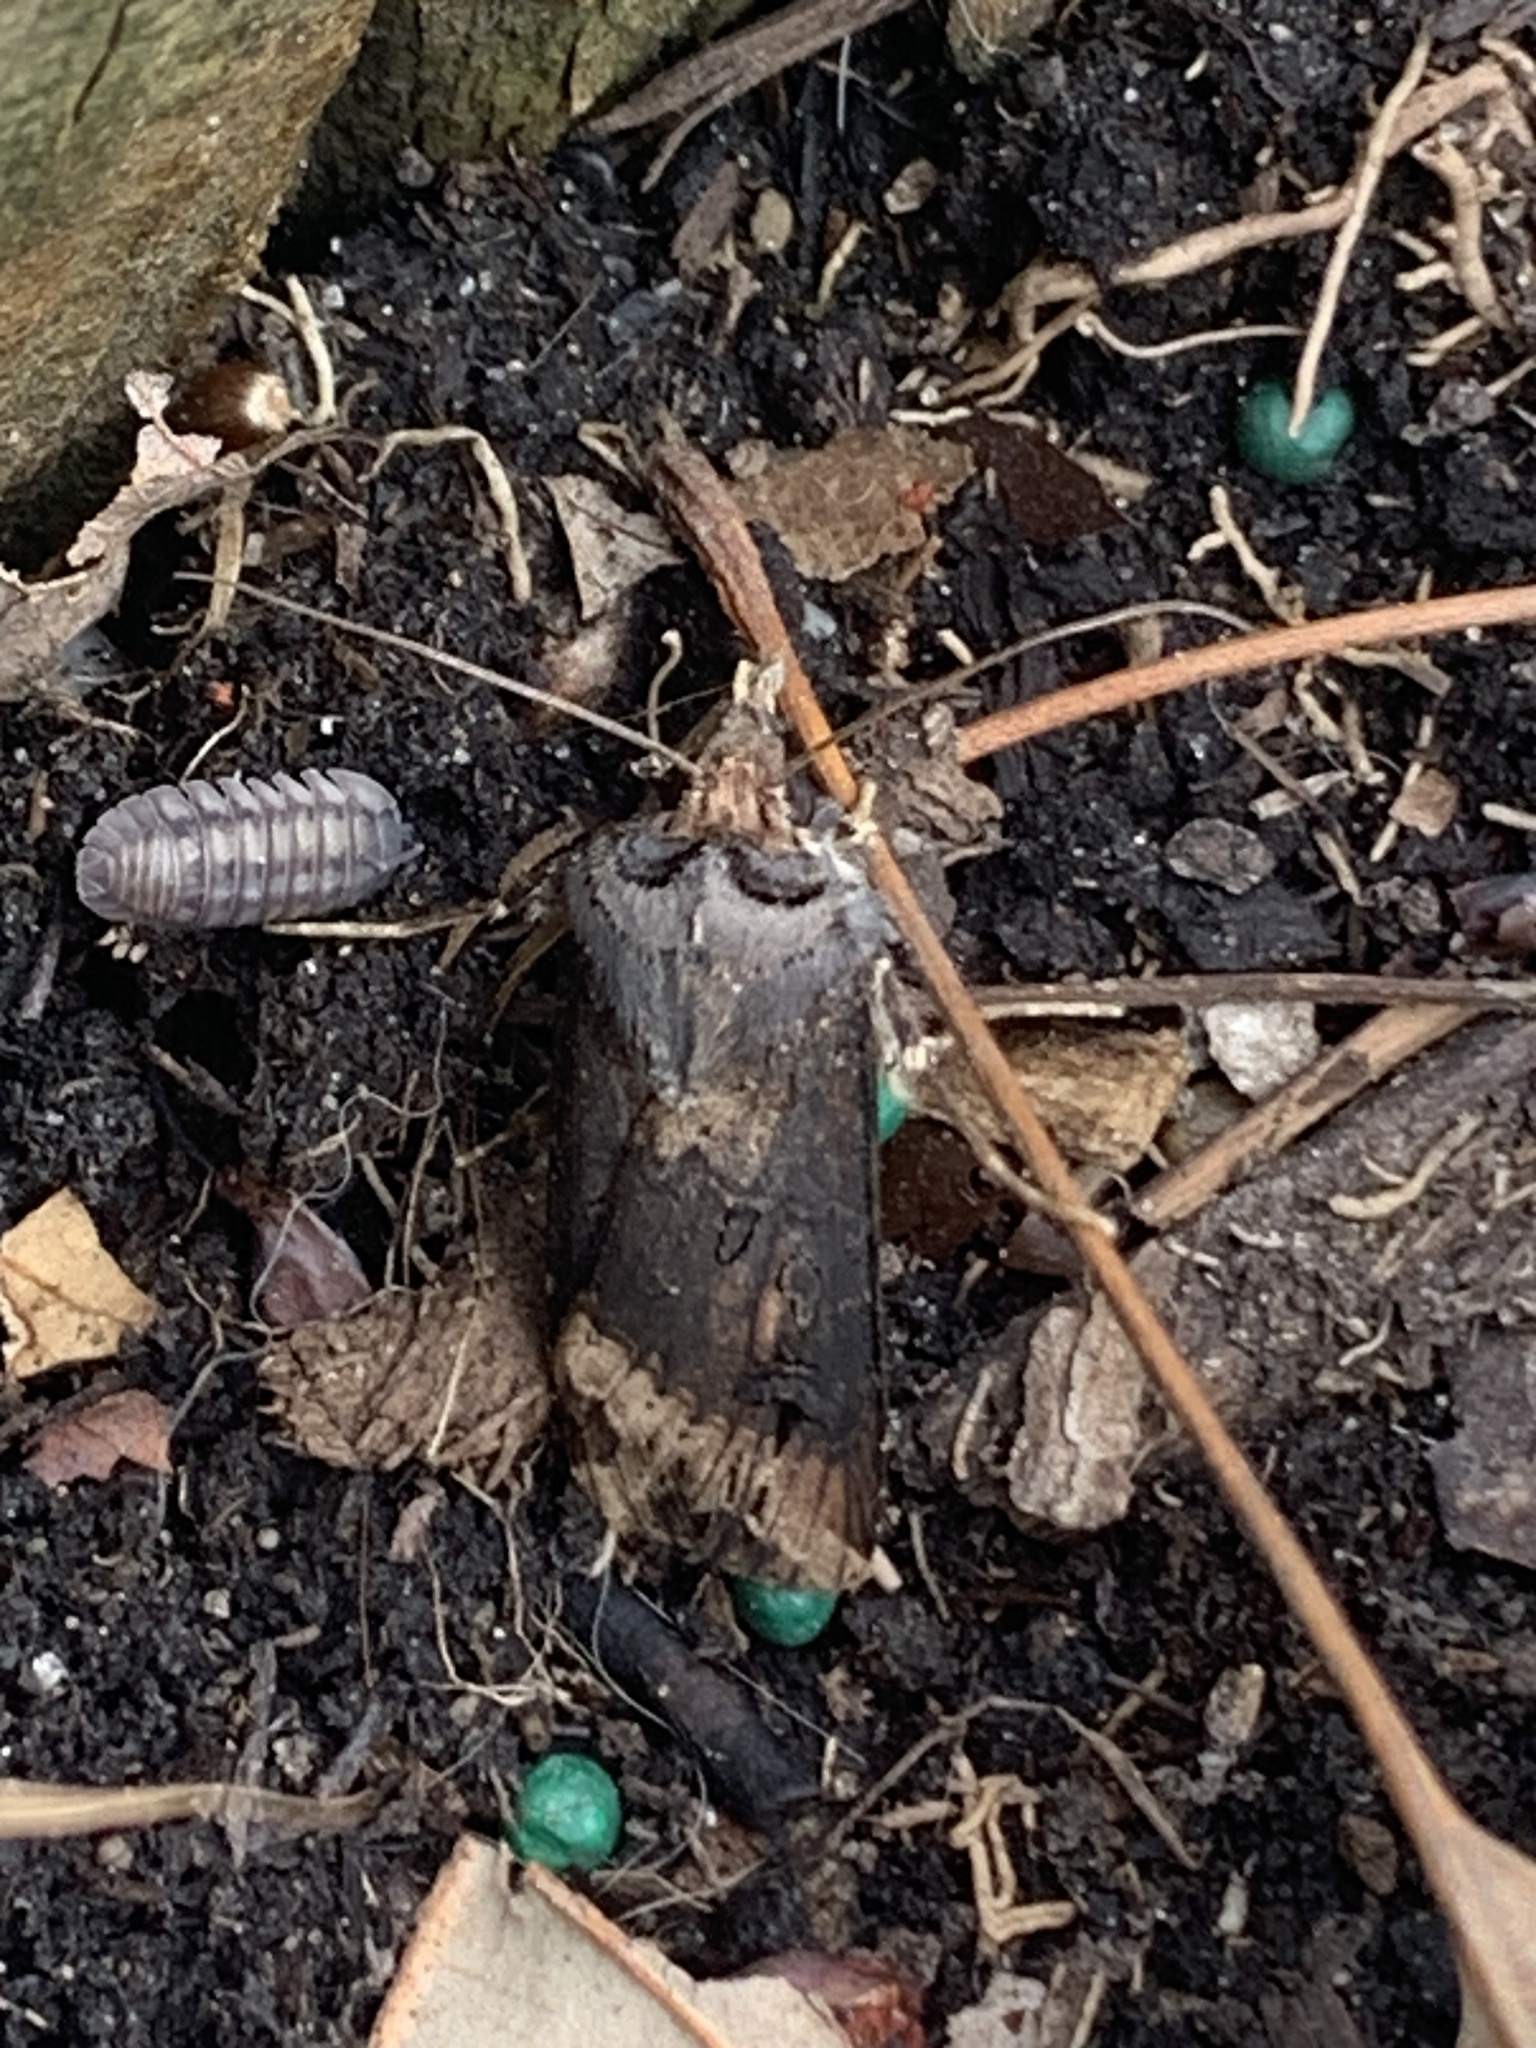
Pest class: cutworms